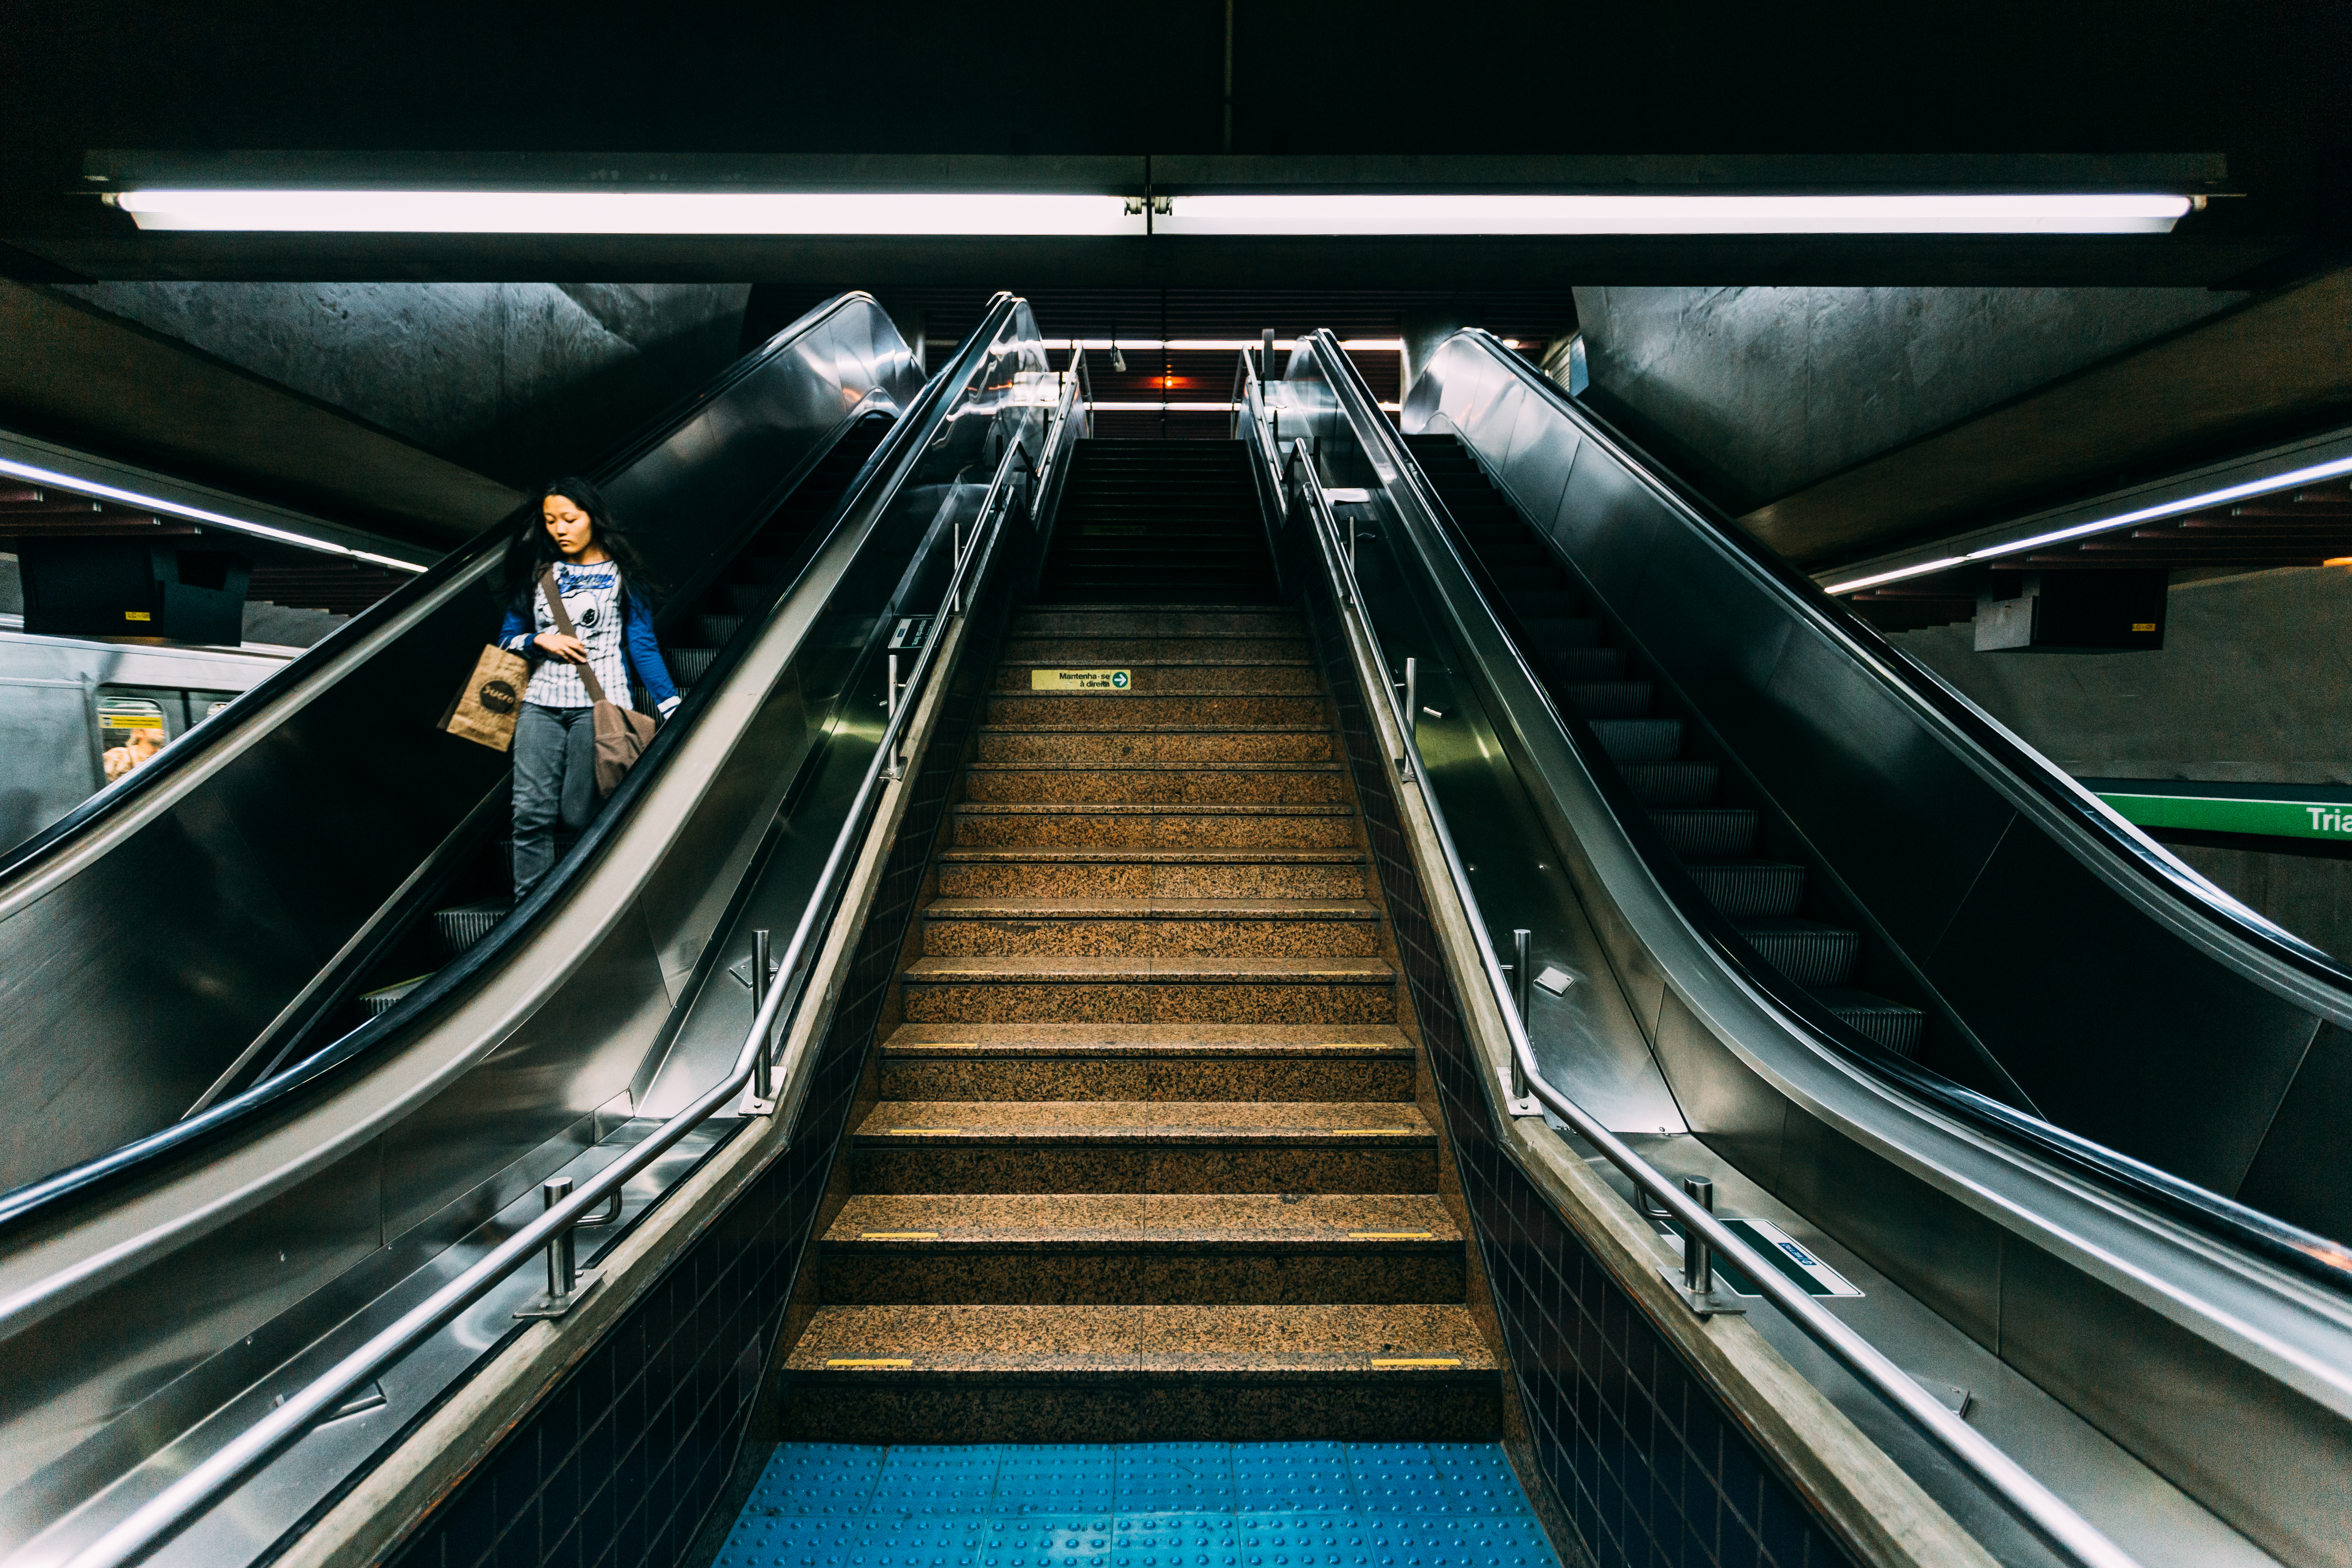
person, highway, escalator, subway, lane, public transport, stairs, infrastructure